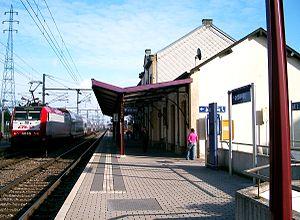
Rodange est une section de la commune luxembourgeoise de Pétange située dans le canton d'Esch-sur-Alzette.
La gare de Rodange est une gare ferroviaire luxembourgeoise des courtes lignes : 6g, de Pétange à Rodange-Frontière, ligne 6h, de Pétange à Rodange-frontière et ligne 6j, de Pétange à Rodange-frontière, située à Rodange dans la commune de Pétange.